List of birds of Tokelau

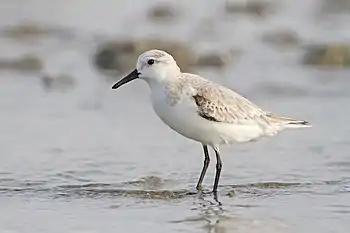
white shorebird with light brown upperparts and black beak

Scolopacidae is a large diverse family of small to medium-sized shorebirds including the sandpipers, curlews, godwits, shanks, tattlers, woodcocks, snipes, dowitchers, and phalaropes. The majority of these species eat small invertebrates picked out of the mud or soil. Some species have highly specialised bills adapted to specific feeding strategies.